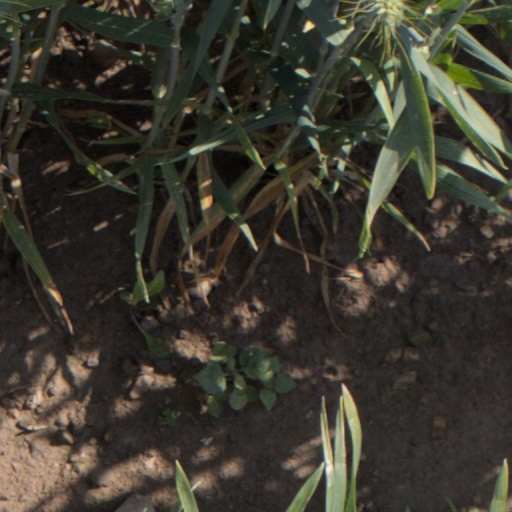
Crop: wheat